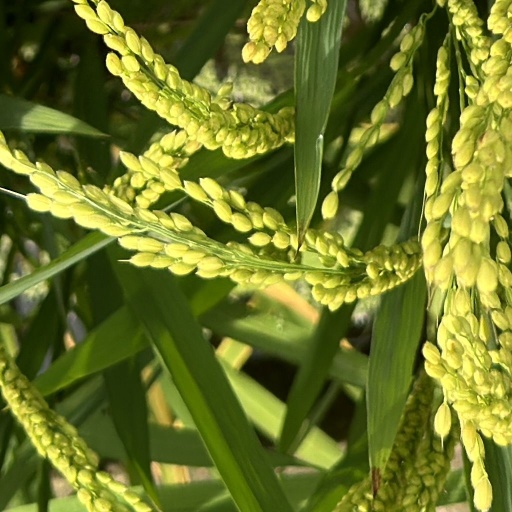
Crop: rice